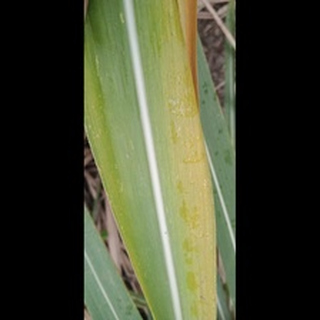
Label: sugarcane_yellow_leaf_disease